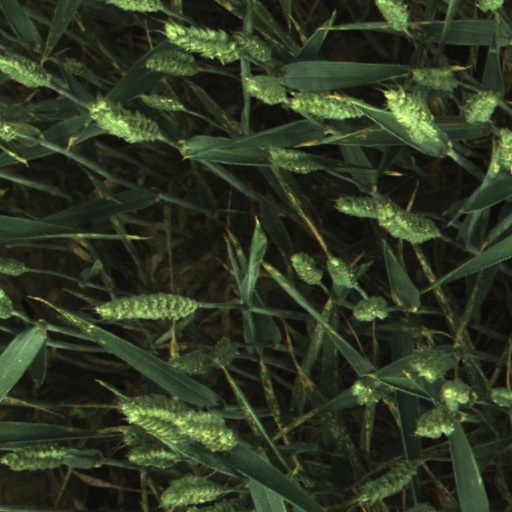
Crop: wheat